Purim

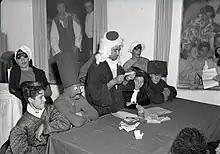
People dressed up for Purim. Gan Shmuel Kibbutz, 1952

Purim has more of a national than a religious character, and its status as a holiday is on a different level from those days ordained holy by the Torah. Hallel is not recited. As such, according to some authorities, business transactions and even manual labor are allowed on Purim under certain circumstances. A special prayer ( – "For the Miracles") is inserted into the Amidah prayers during evening, morning and afternoon prayer services, and is also included in the ("Grace after Meals").